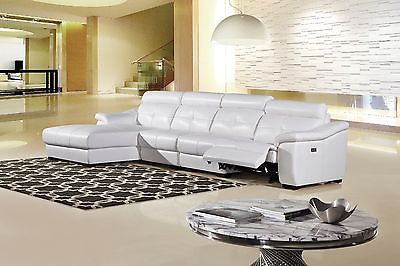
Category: sofa